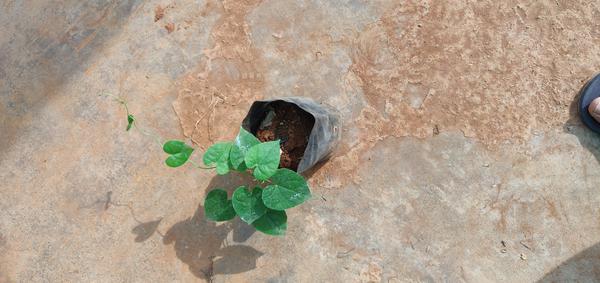
Plant: Amruta_Balli